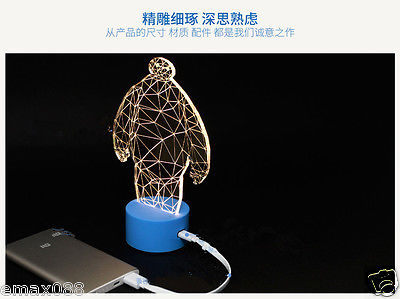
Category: lamp